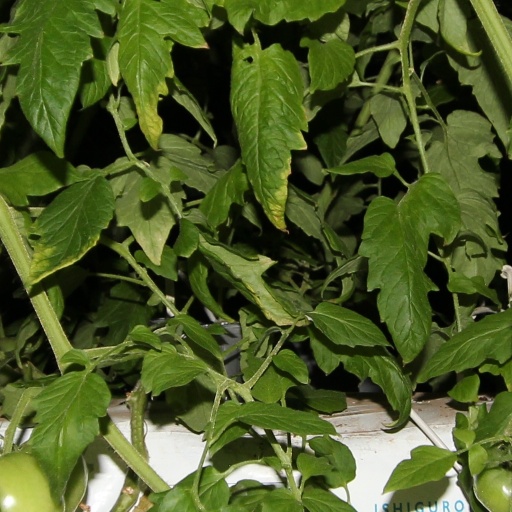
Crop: tomato